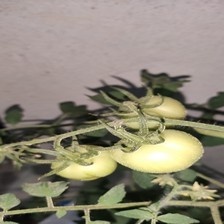
Label: tomato